Dark World (2010 film)

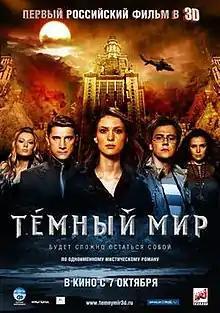

Dark World (translit. Temny Mir) is a 2010 Russian urban fantasy film directed by Anton Megerdichev. The film was the first Russian 3D format movie.